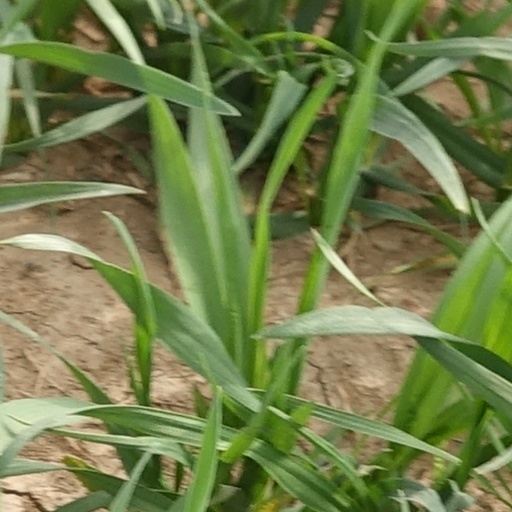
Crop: wheat